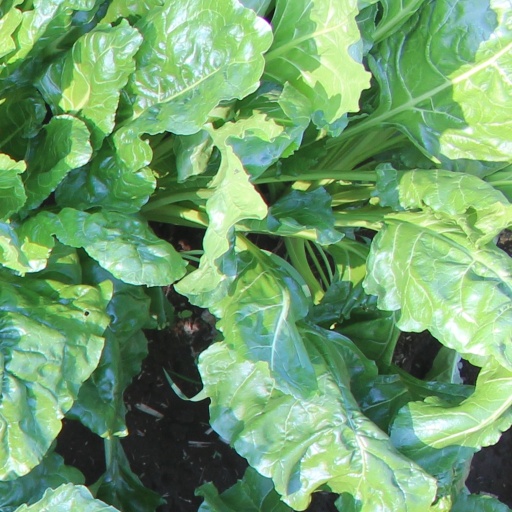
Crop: sugar beet